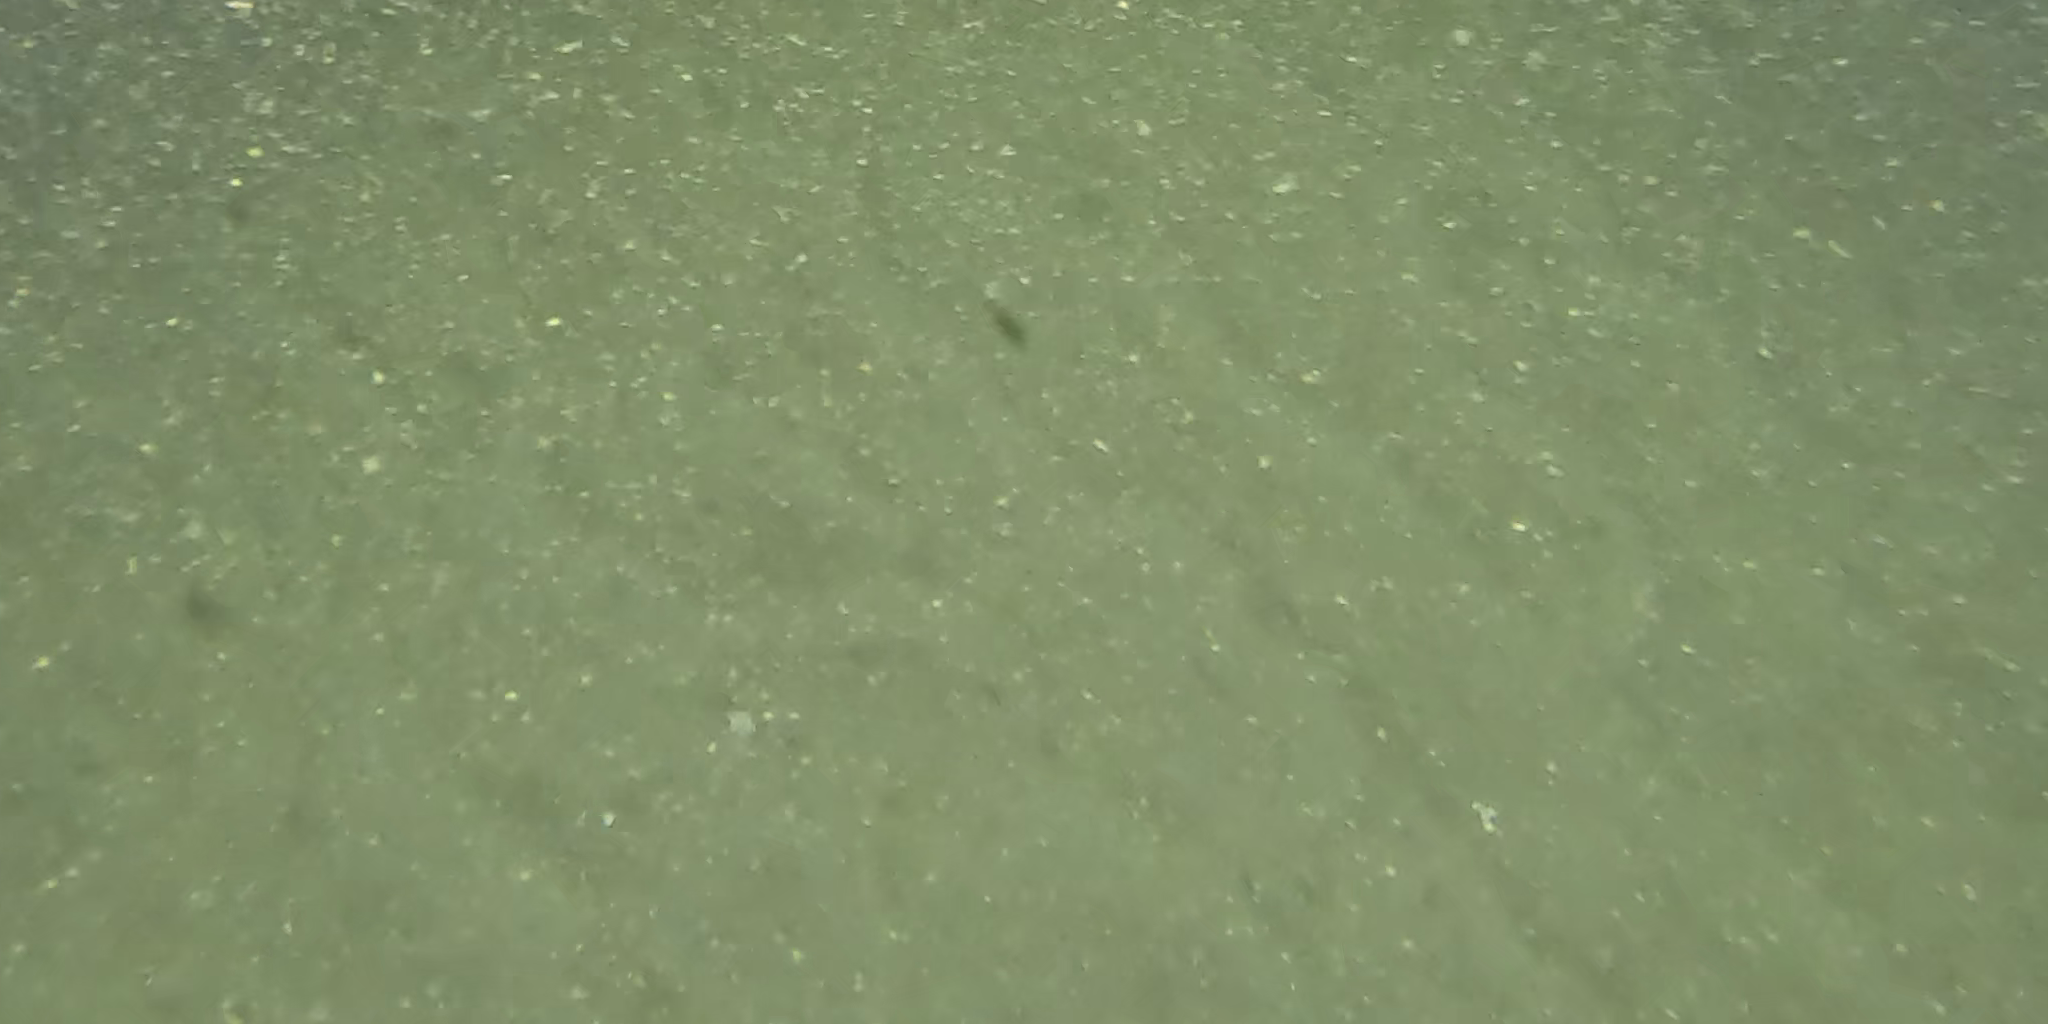
Seabed habitat: sand